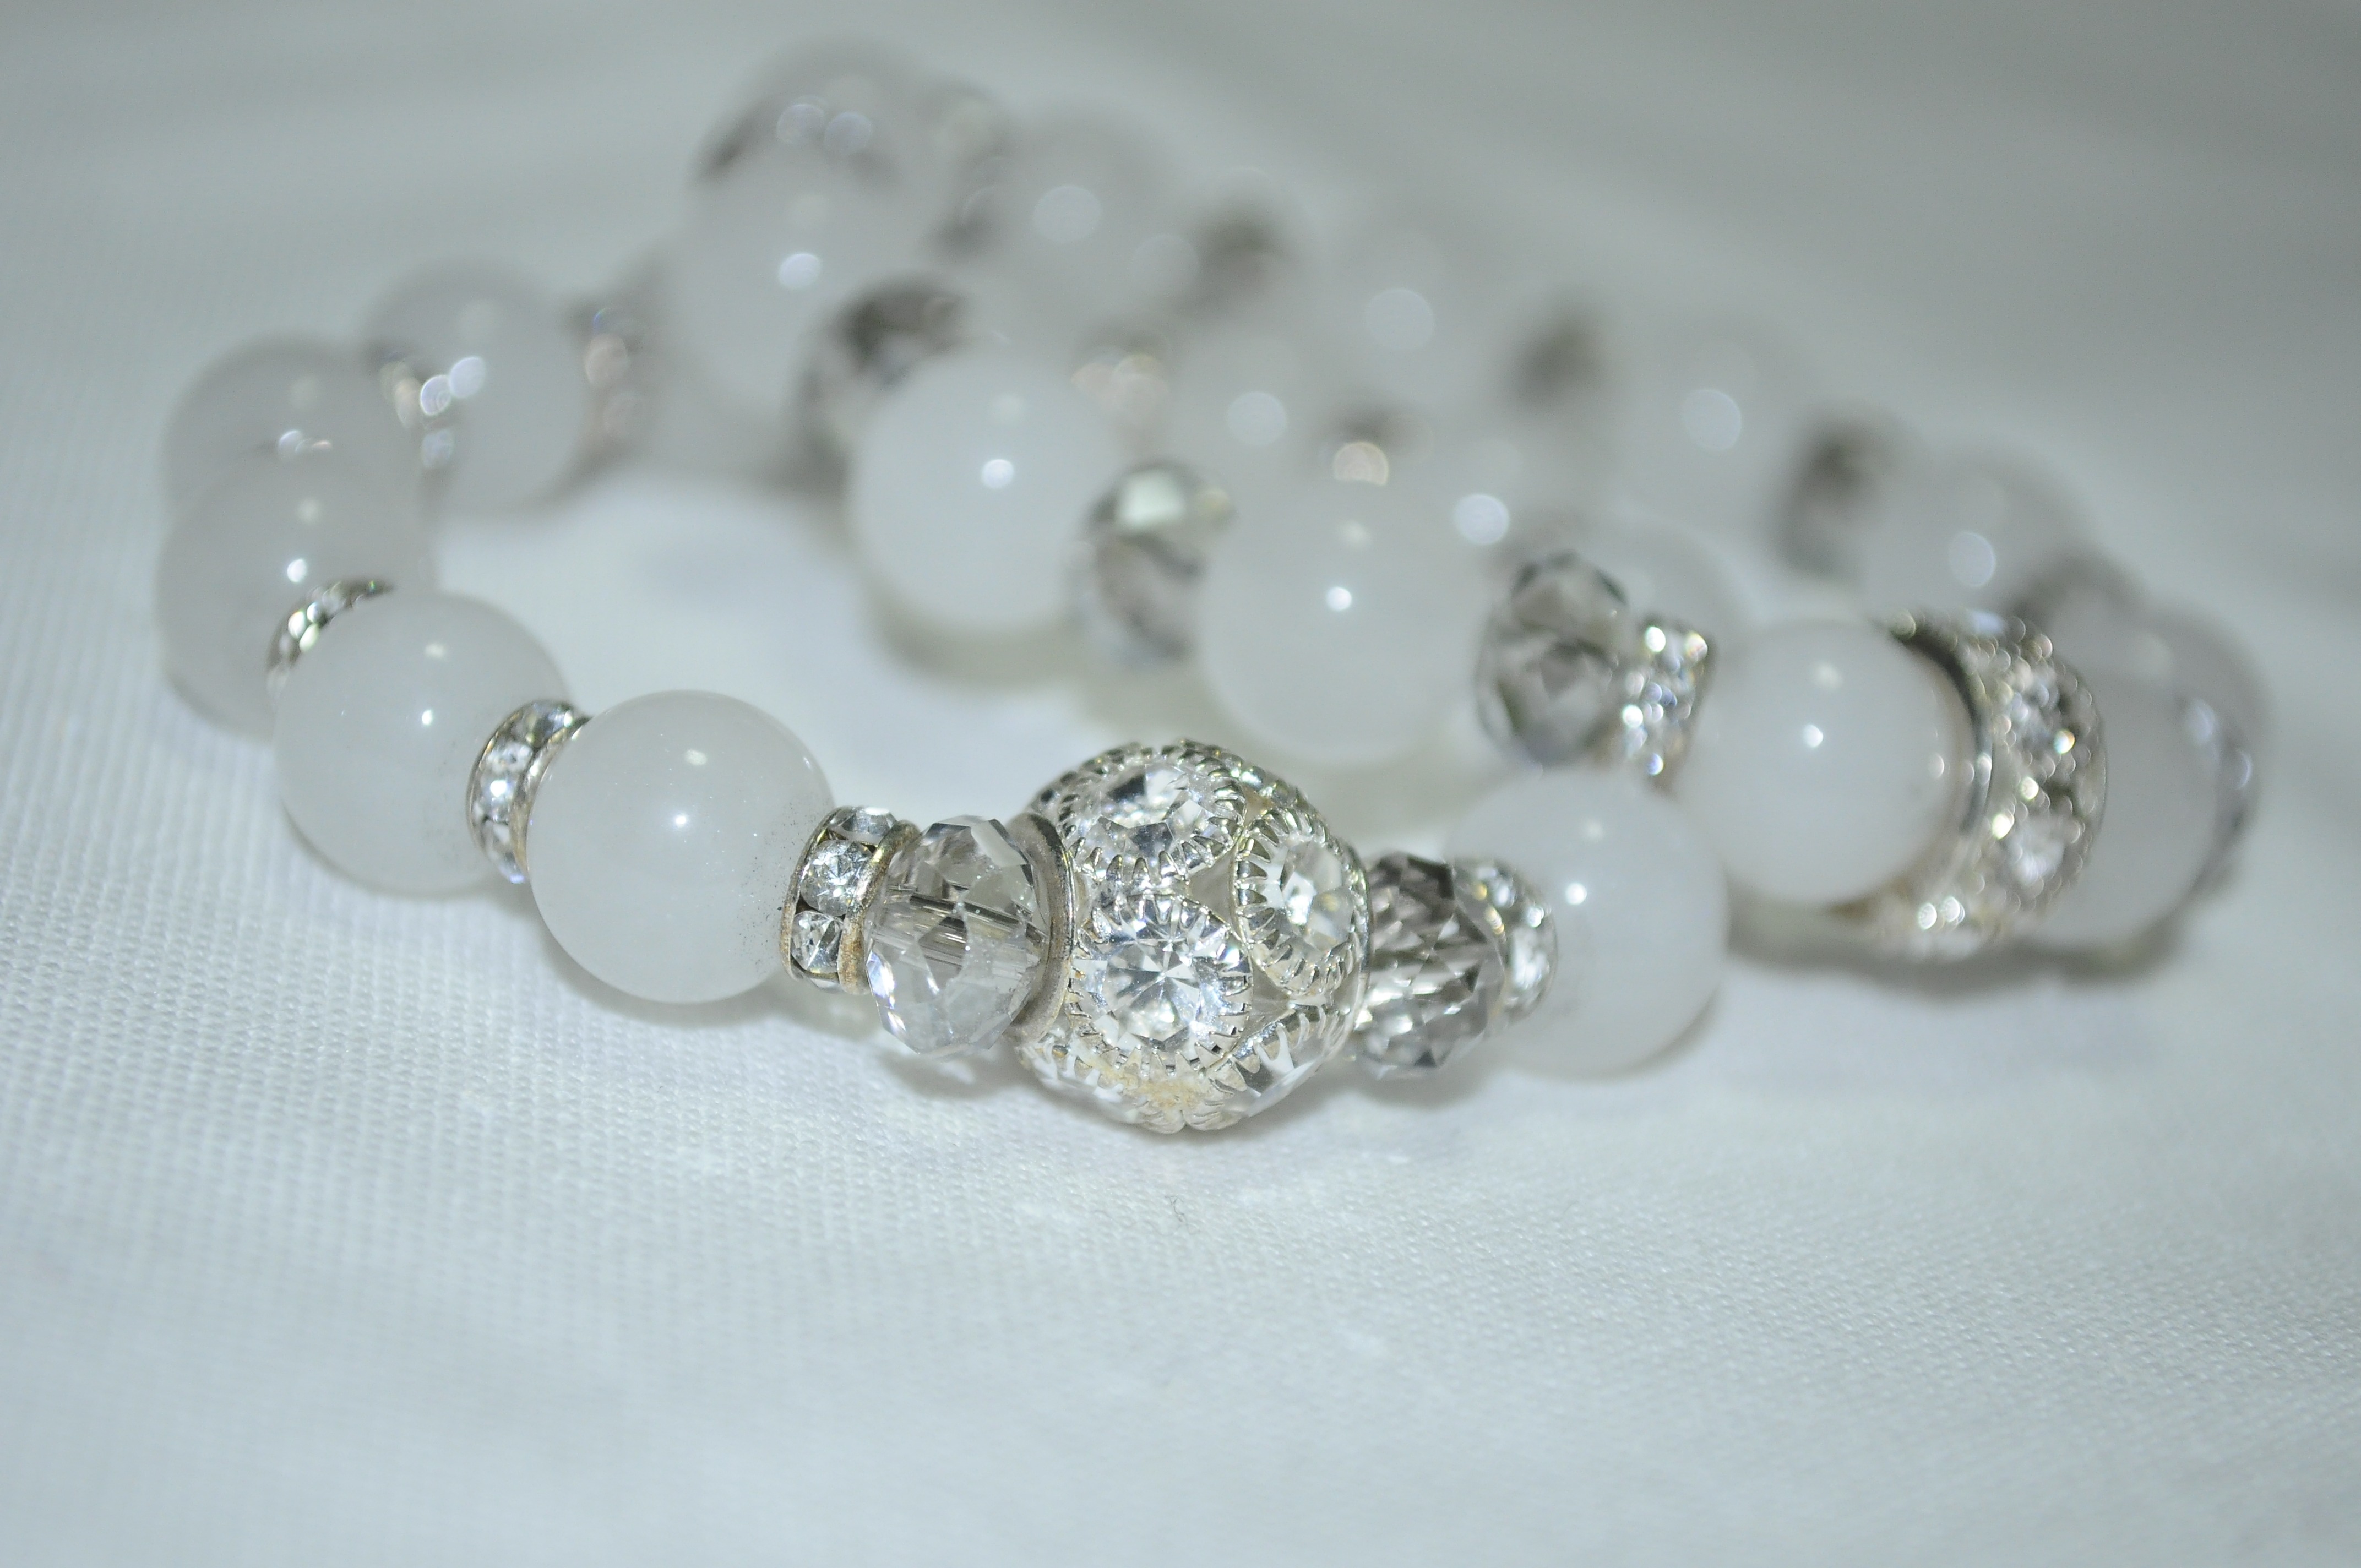
ring, petal, clothing, material, jewelry, bangle, bracelet, crown, jewellery, jewel, silver, handmade, pretty, gem, pearl, gemstone, accessory, fashion accessory, headpiece, hair accessory, wristlet